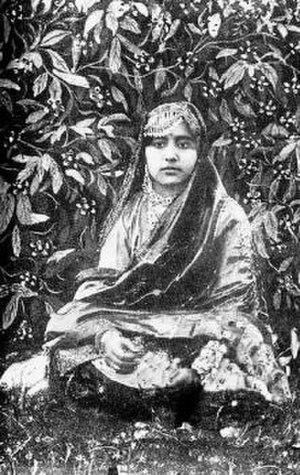
Malika Pukhraj née en 1912, morte en 2004, a été une chanteuse renommée du Pakistan. Elle était généralement appelé «Malika» qui signifie «La Reine». Elle a été très populaire pour son interprétation de la chanson de Hafeez Jalandhri, Abhi à jawan Main Hoon, au Pakistan, mais aussi en Inde.